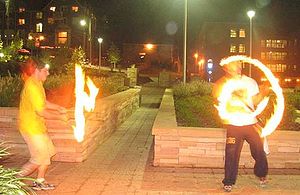
Djævlepind / Typer af djævlepinde / Ild djævlepind
Ilddjævlepinde.
"Djævlepinde er en form for gyroskopisk jonglering og bliver betragtet som en cirkusdiciplin. Navnet djævel kommer fra det engelske devil som efter sigende kommer fra det oldgræske ord ""Devil"", ""Dallo"" eller ""Diaballo"" som betyder ""at kaste til"". Man kan kalde det at bruge en djævlepind for ""pindejonglering""